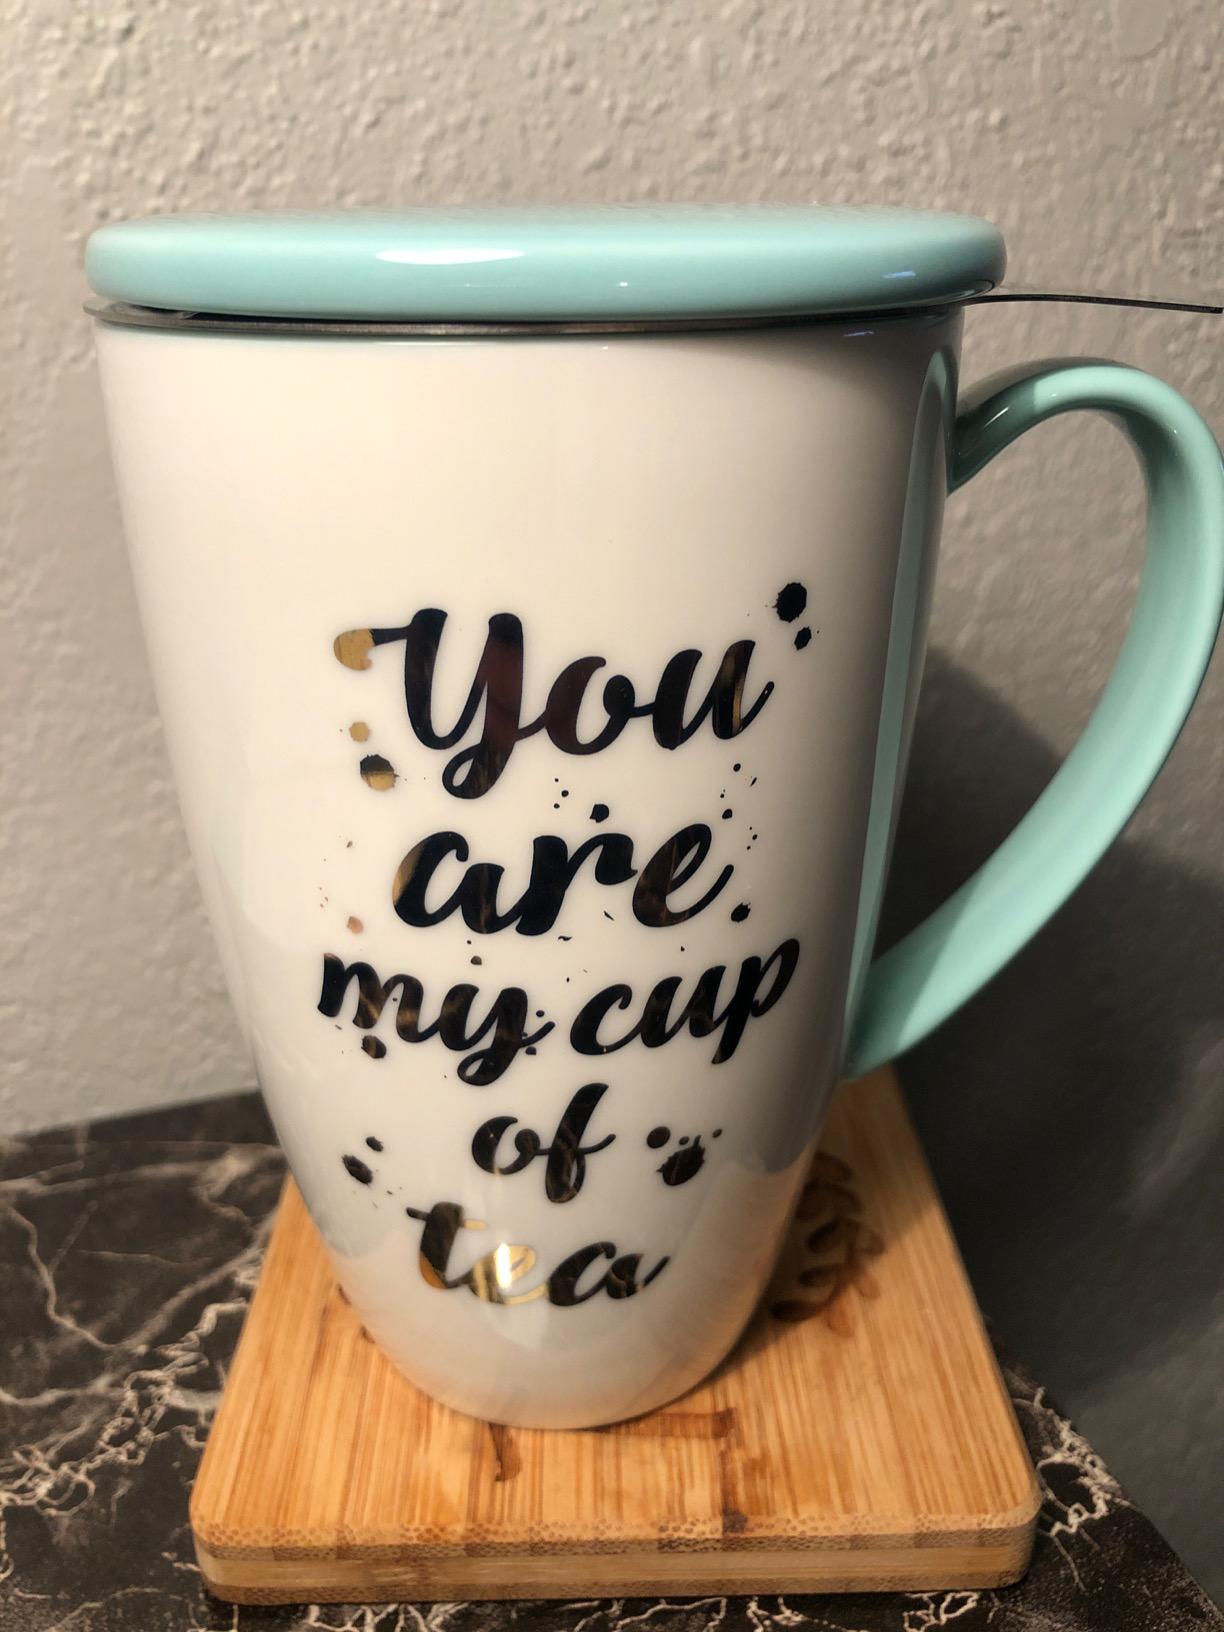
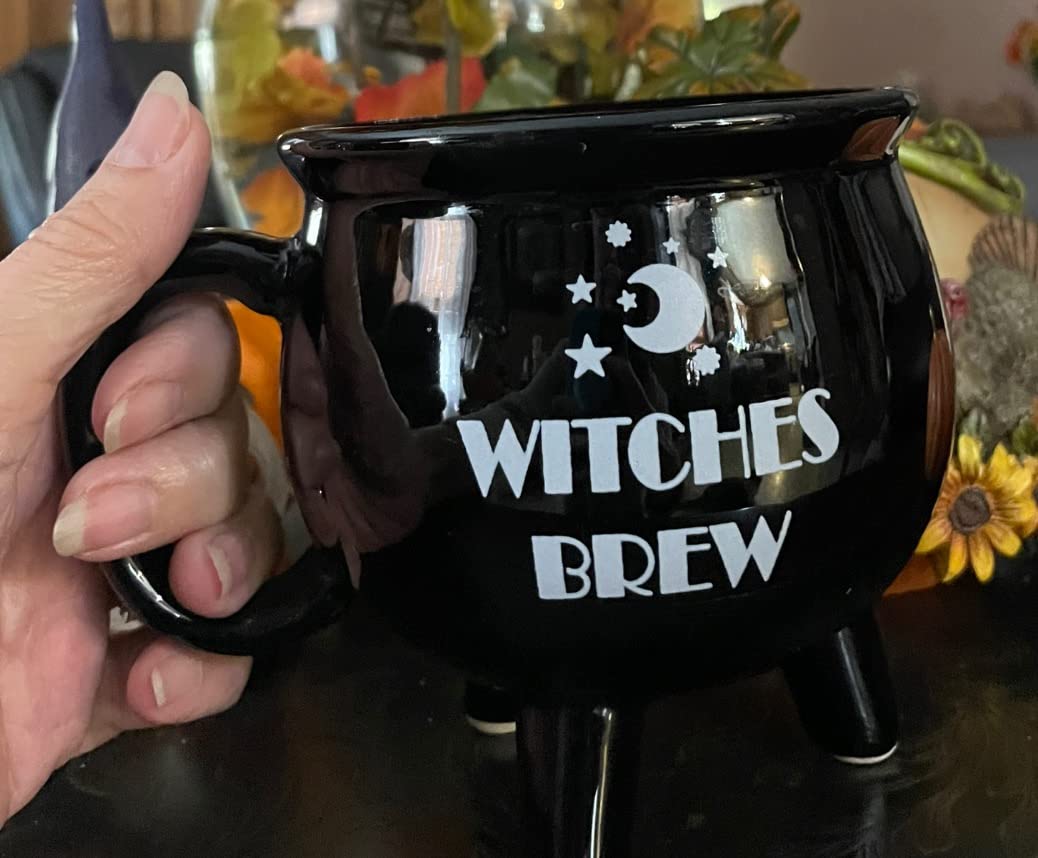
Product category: items_mug
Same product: no